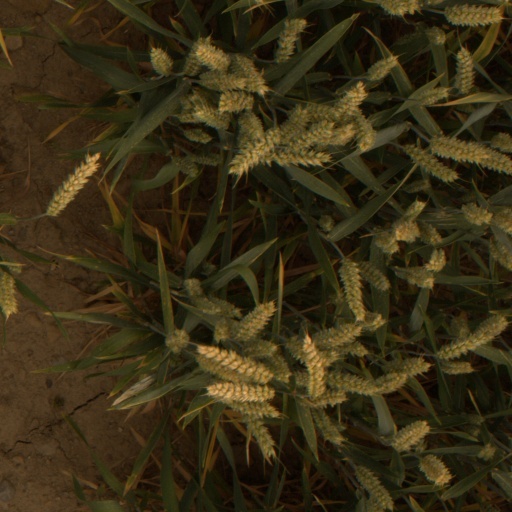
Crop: wheat